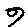
Label: 9